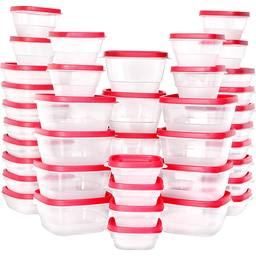
Label: plastic